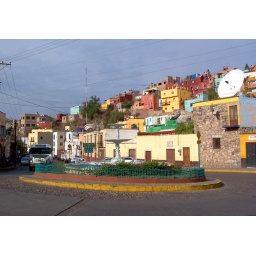
GTO is a very colorful town. The buildings in the picture are old but still beautiful.